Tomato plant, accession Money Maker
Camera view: bottom (45 deg); turntable rotation: 330 degrees
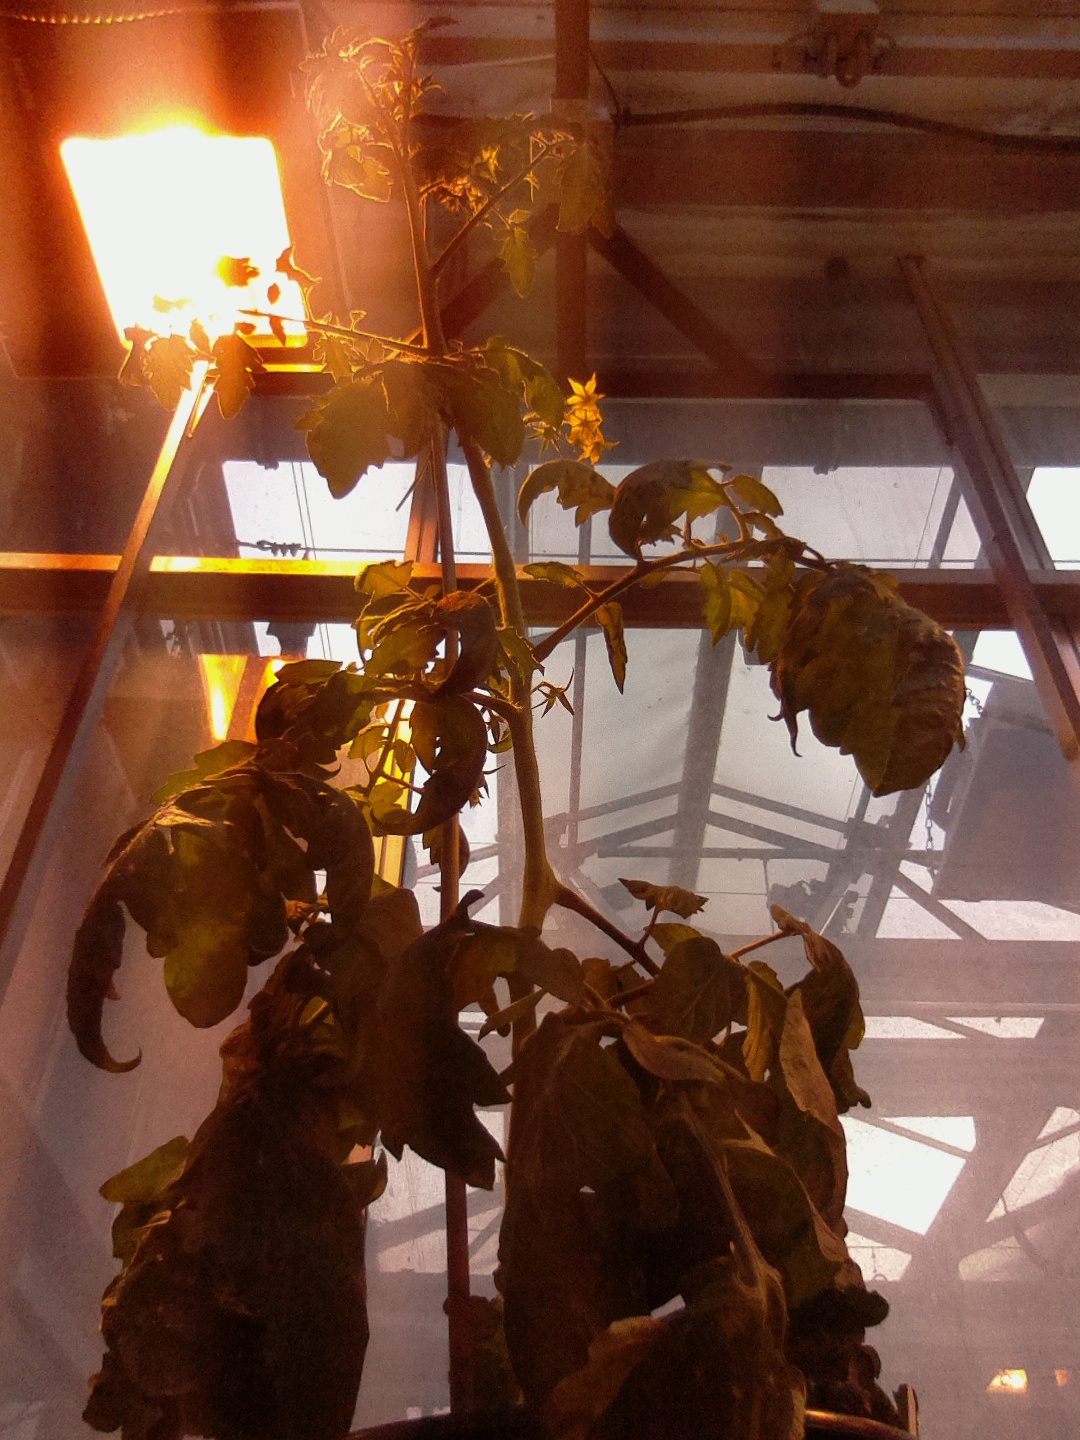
BBCH growth stage 71: 10%-20% of final fruit size